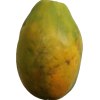
Label: papaya